2010 British Grand Prix

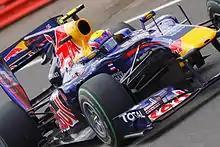
Mark Webber was fractionally out-qualified by teammate Sebastian Vettel and lined up second.

The final session was dominated by Red Bull, with Vettel and Webber going blow-for-blow. The German prevailed by a tenth of a second, prompting Webber's outburst, with the Australian expressing extreme dissatisfaction with lining up on the dirty side of the grid, which had traditionally been a bad starting place at Silverstone. Fernando Alonso out-qualified Lewis Hamilton after the Briton somehow managed to overcome the troubles experienced by teammate Button, with Nico Rosberg fifth. Despite earlier problems – suspected of being related to the car being caught in a crosswind – Robert Kubica managed sixth ahead of Felipe Massa, Rubens Barrichello and Pedro de la Rosa, the Spaniard's first time in Q3 all season. Michael Schumacher had to settle for the tenth and final place on the grid after only doing one lap as he had only had one set of tyres left over.